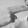
ASL letter: H